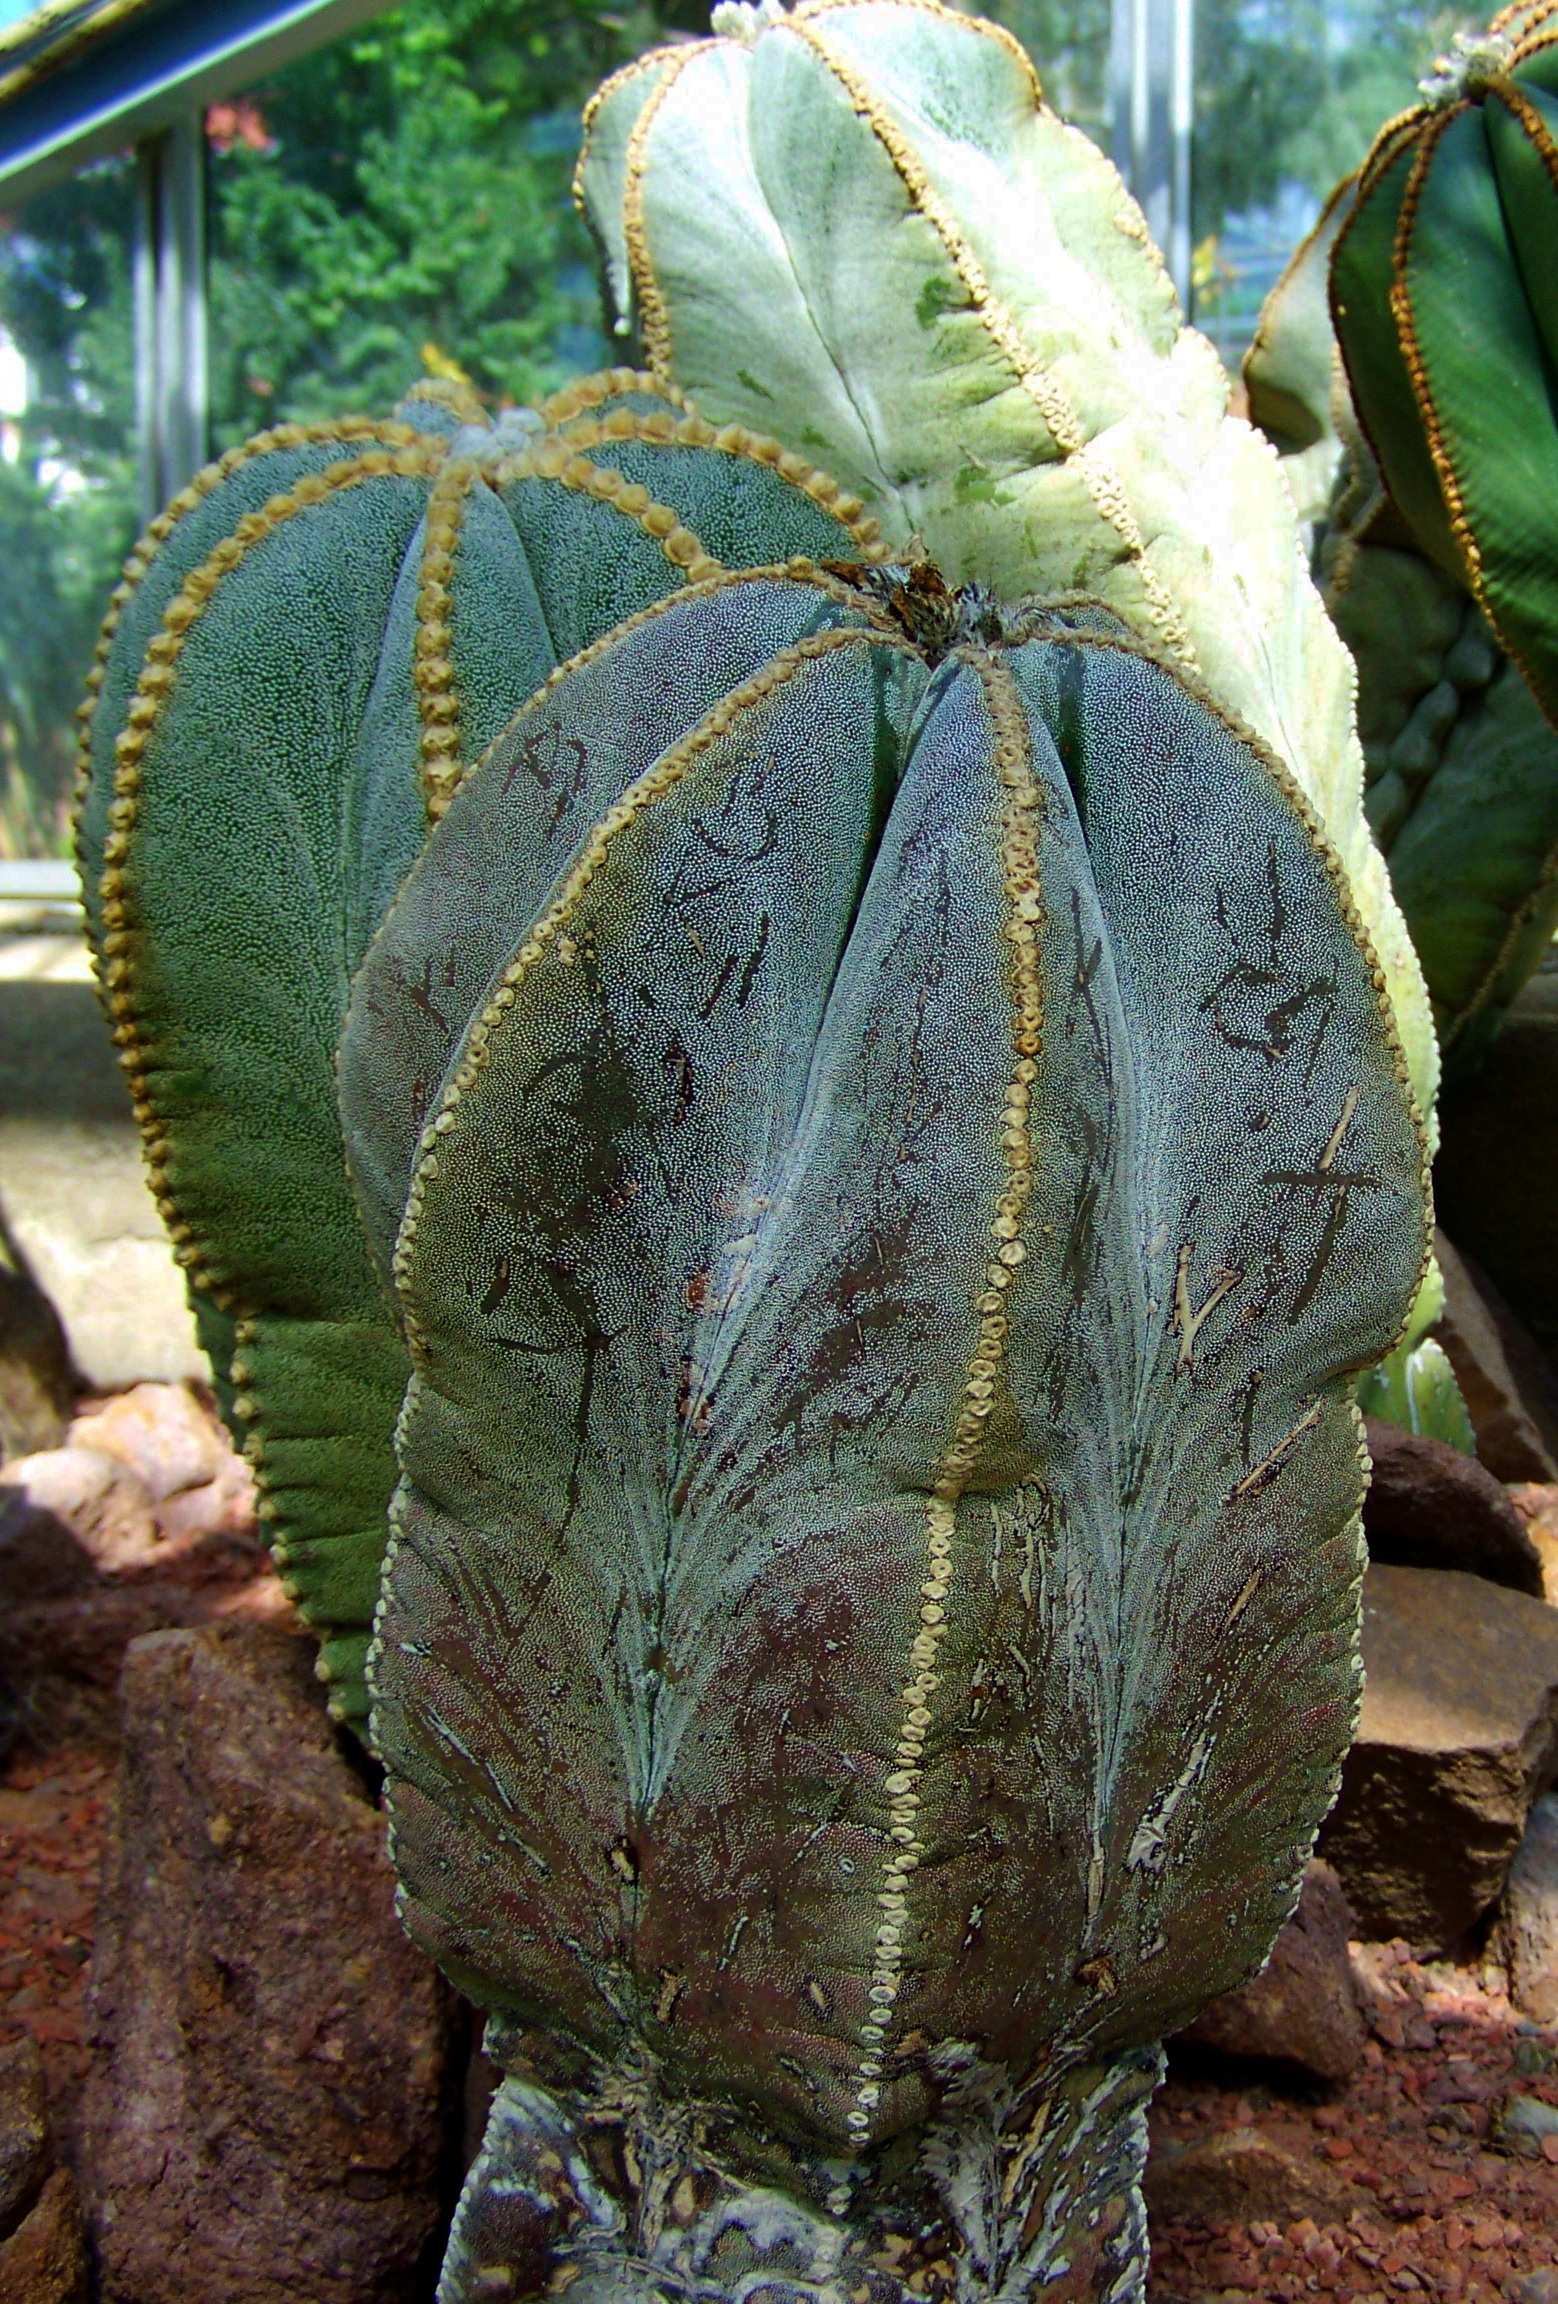
plant, leaf, flower, food, green, produce, botany, garden, flora, botanical garden, flowering plant, pecs, mexican cactus, land plant